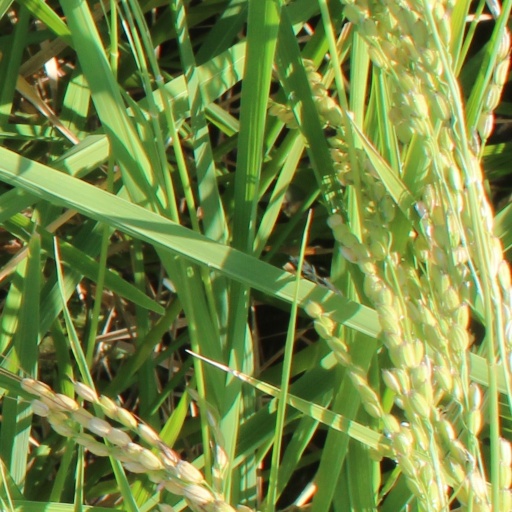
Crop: rice